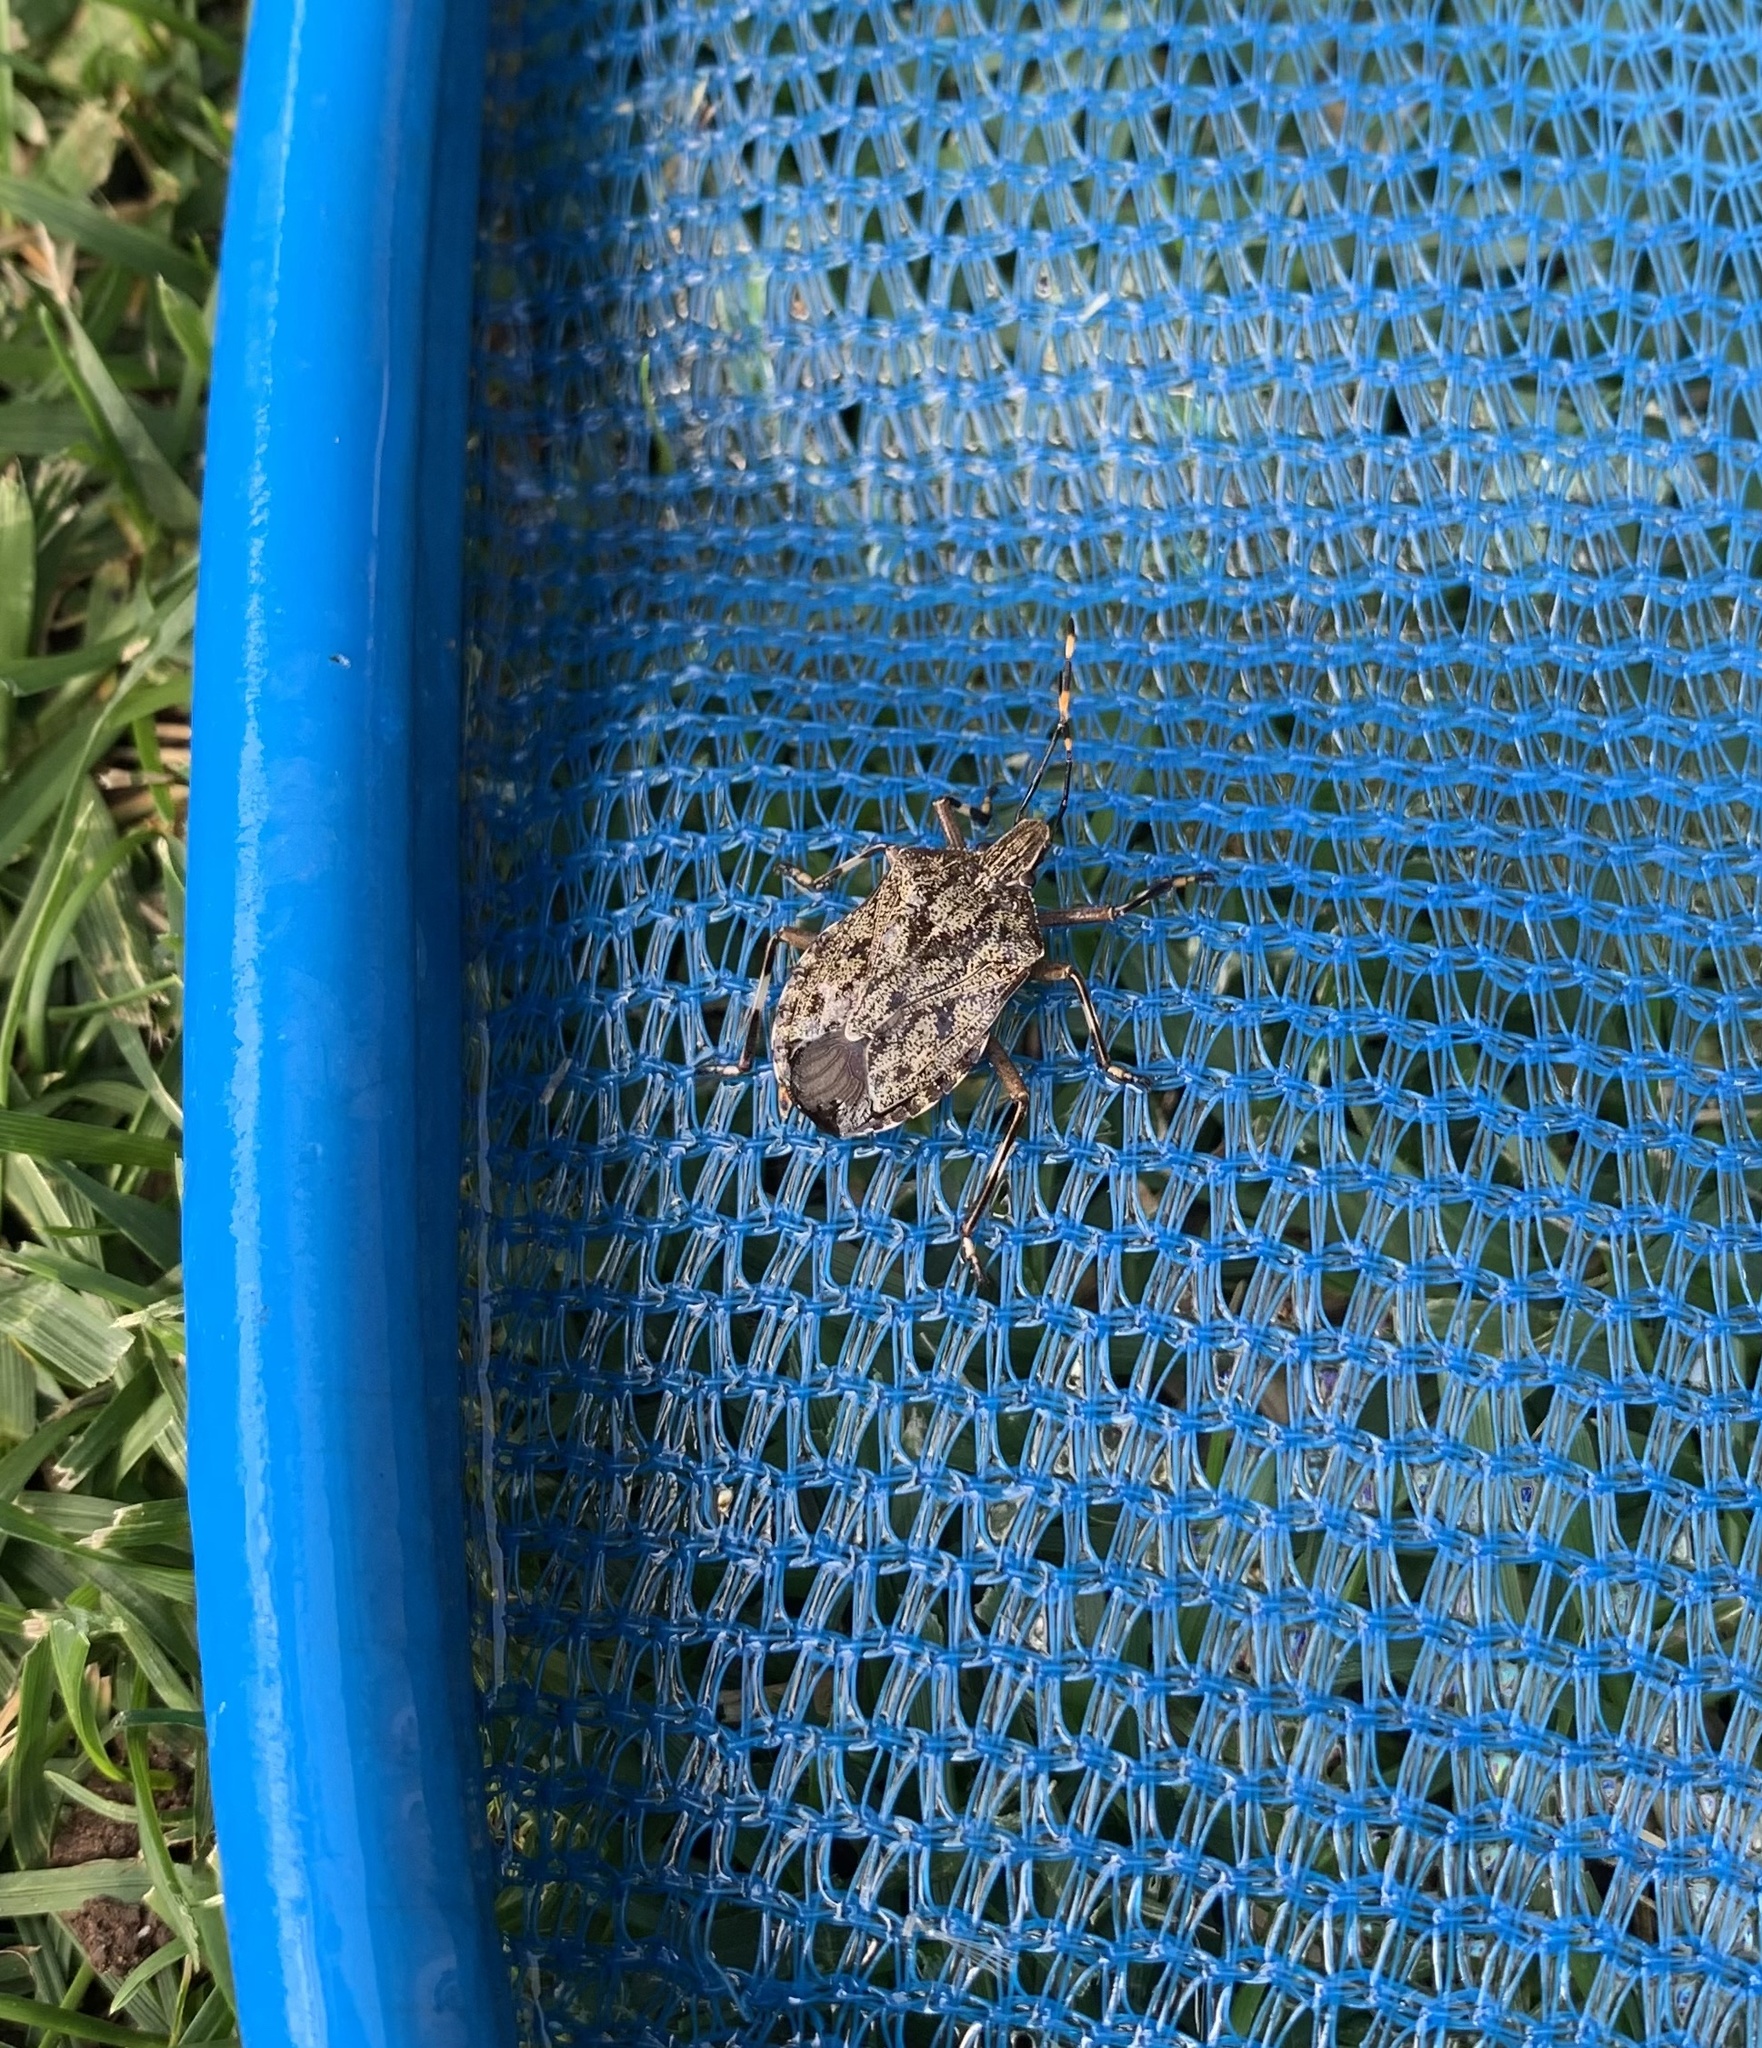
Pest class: stink_bug